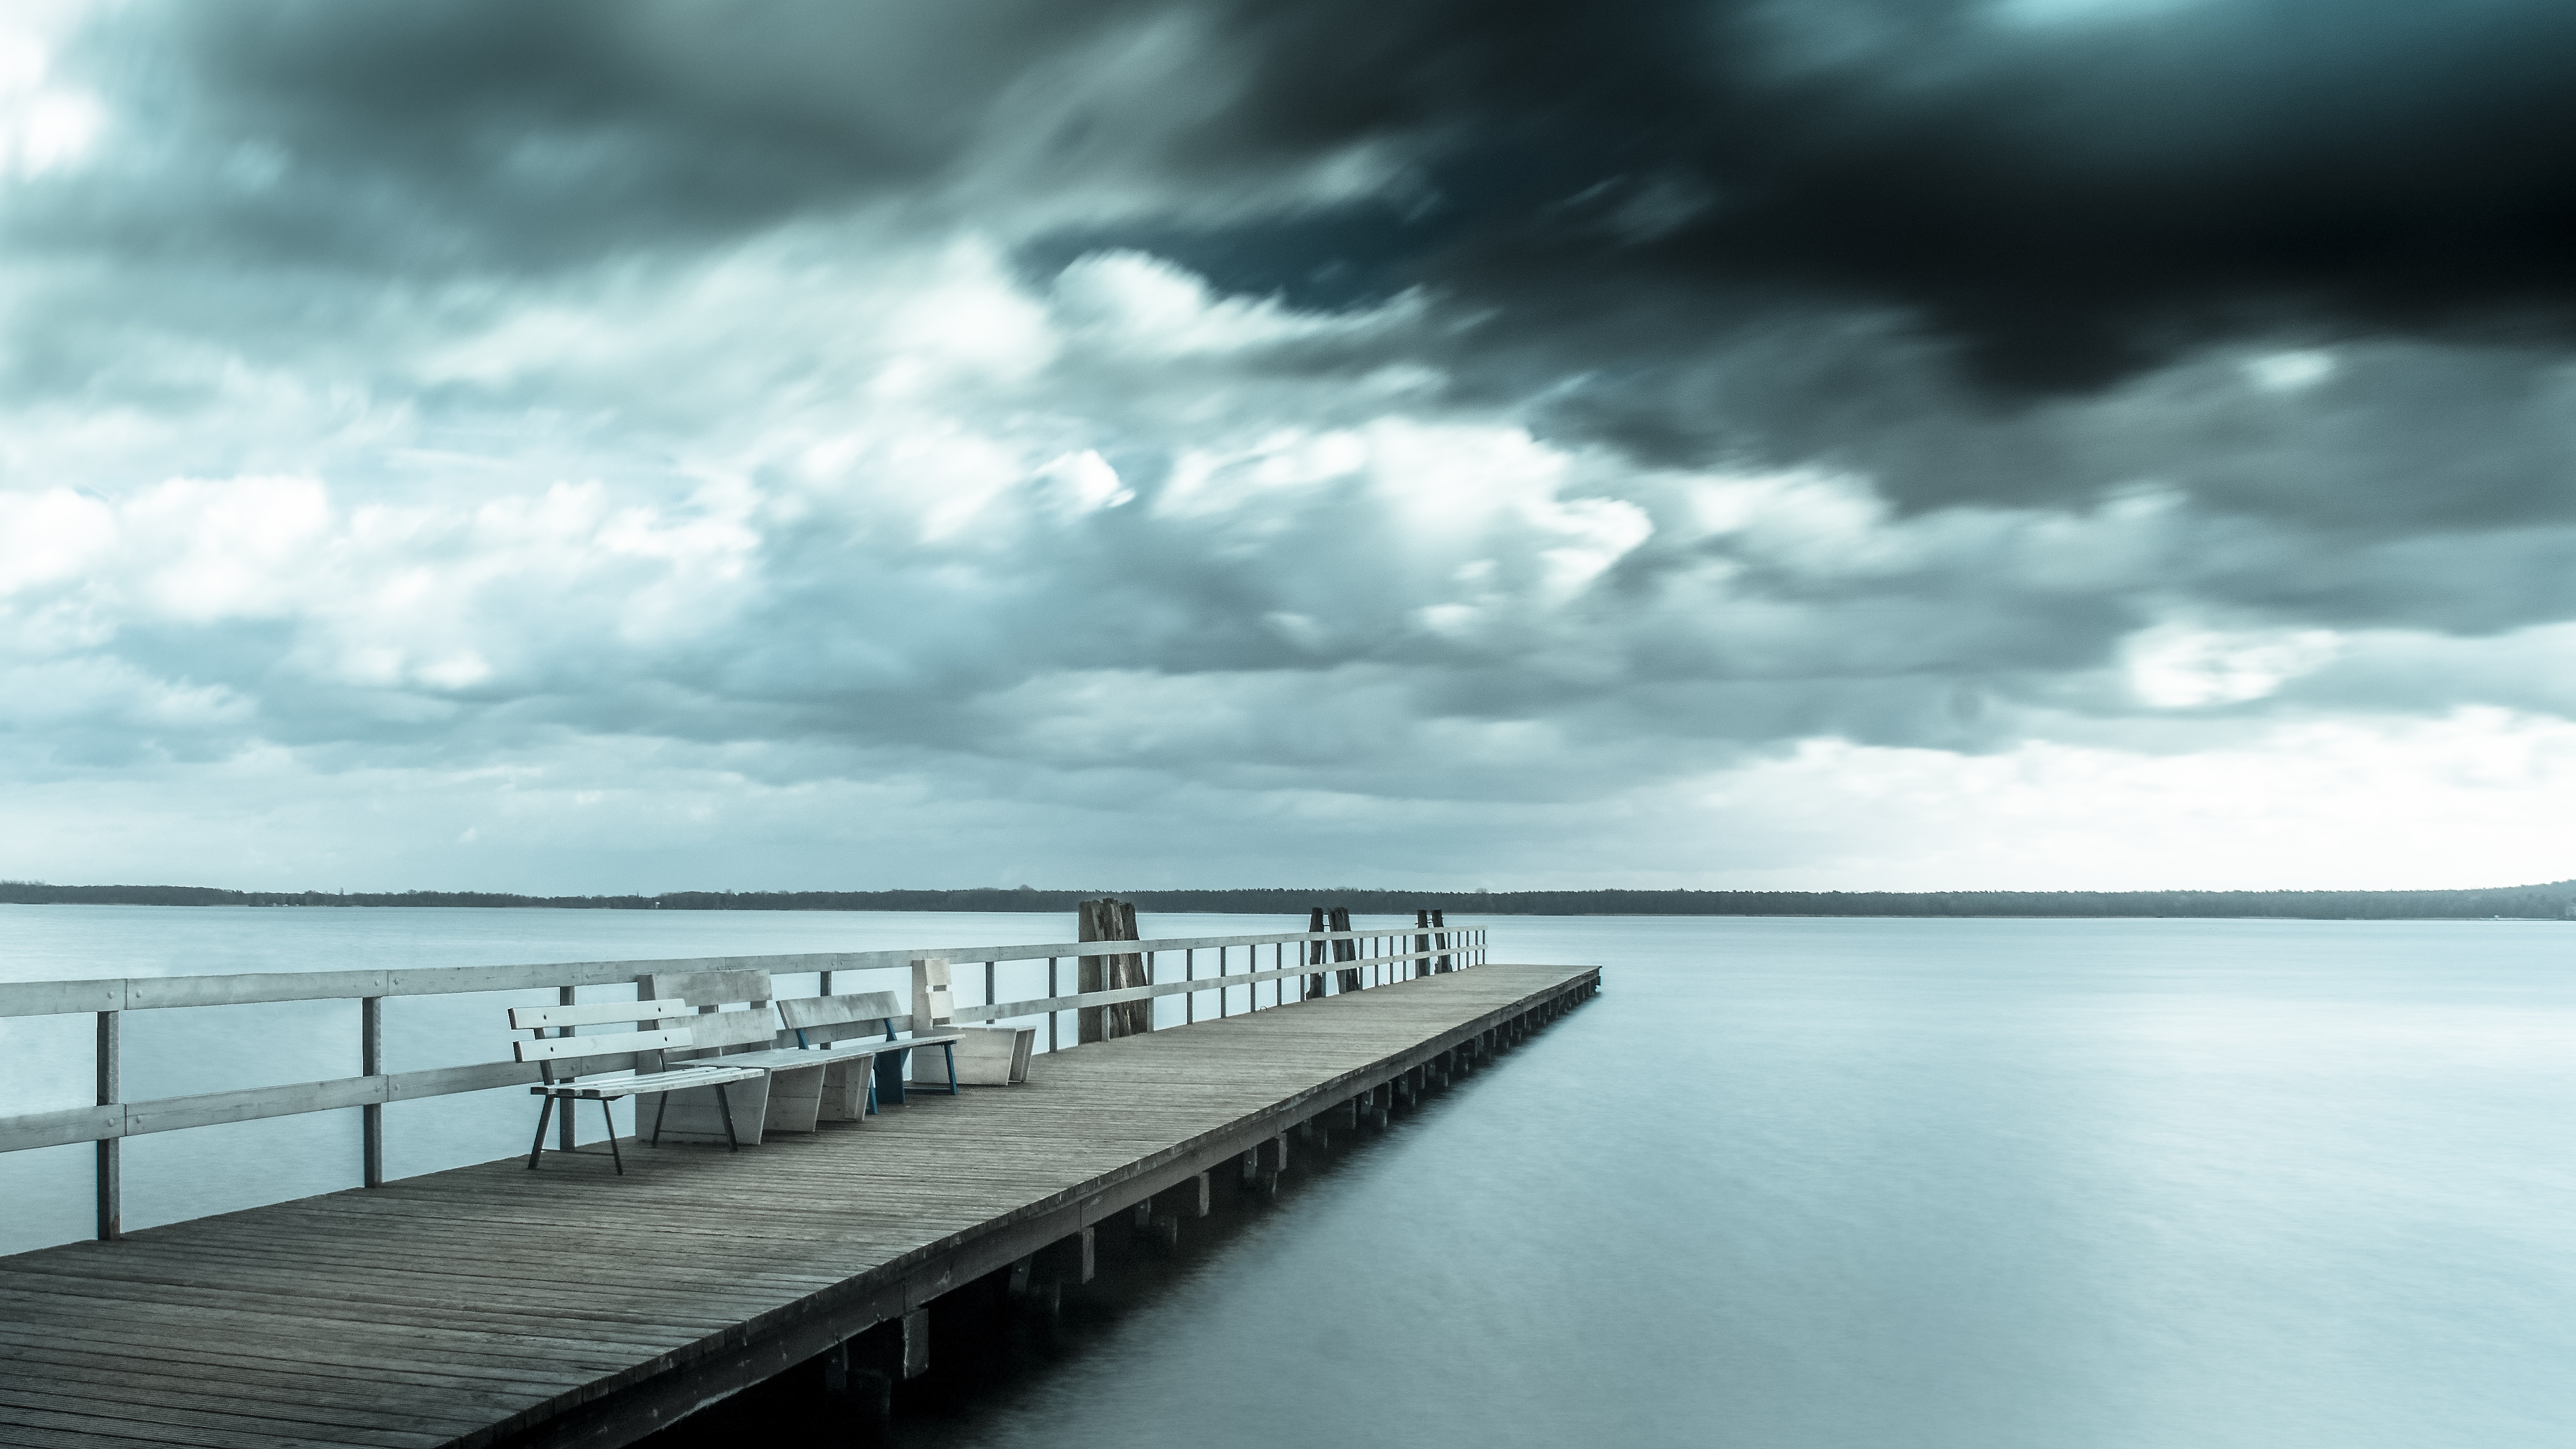
landscape, sea, coast, water, ocean, horizon, cloud, sky, sunset, shore, wave, lake, pier, dusk, reflection, seascape, weather, bay, clouds, waters, rainy mood